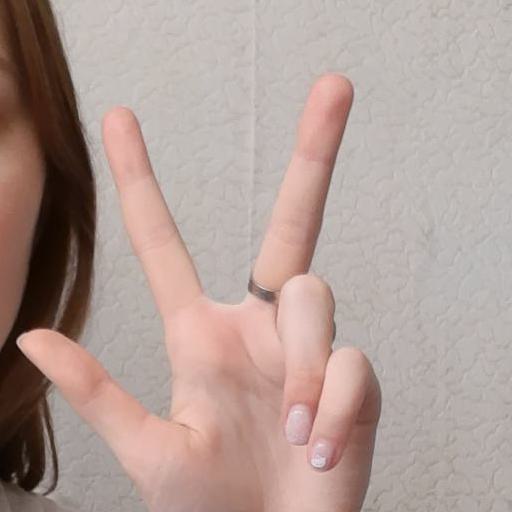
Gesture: three2